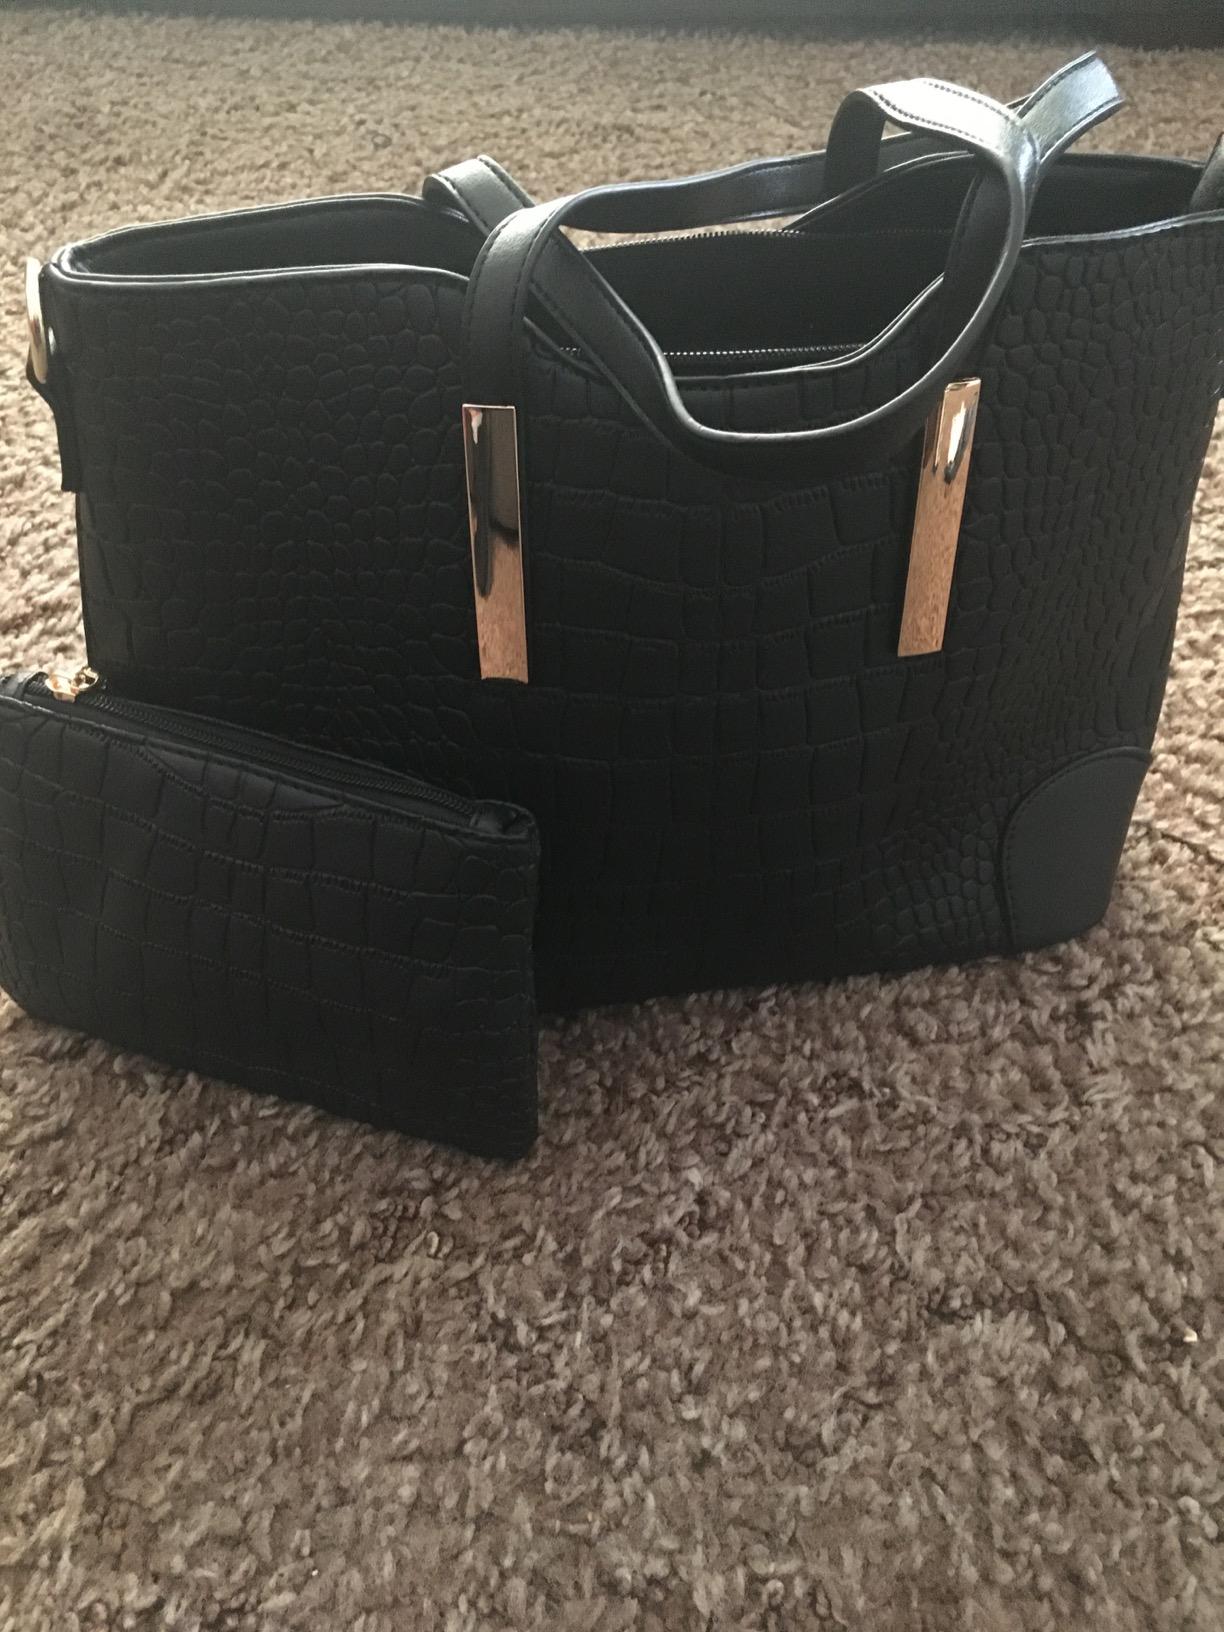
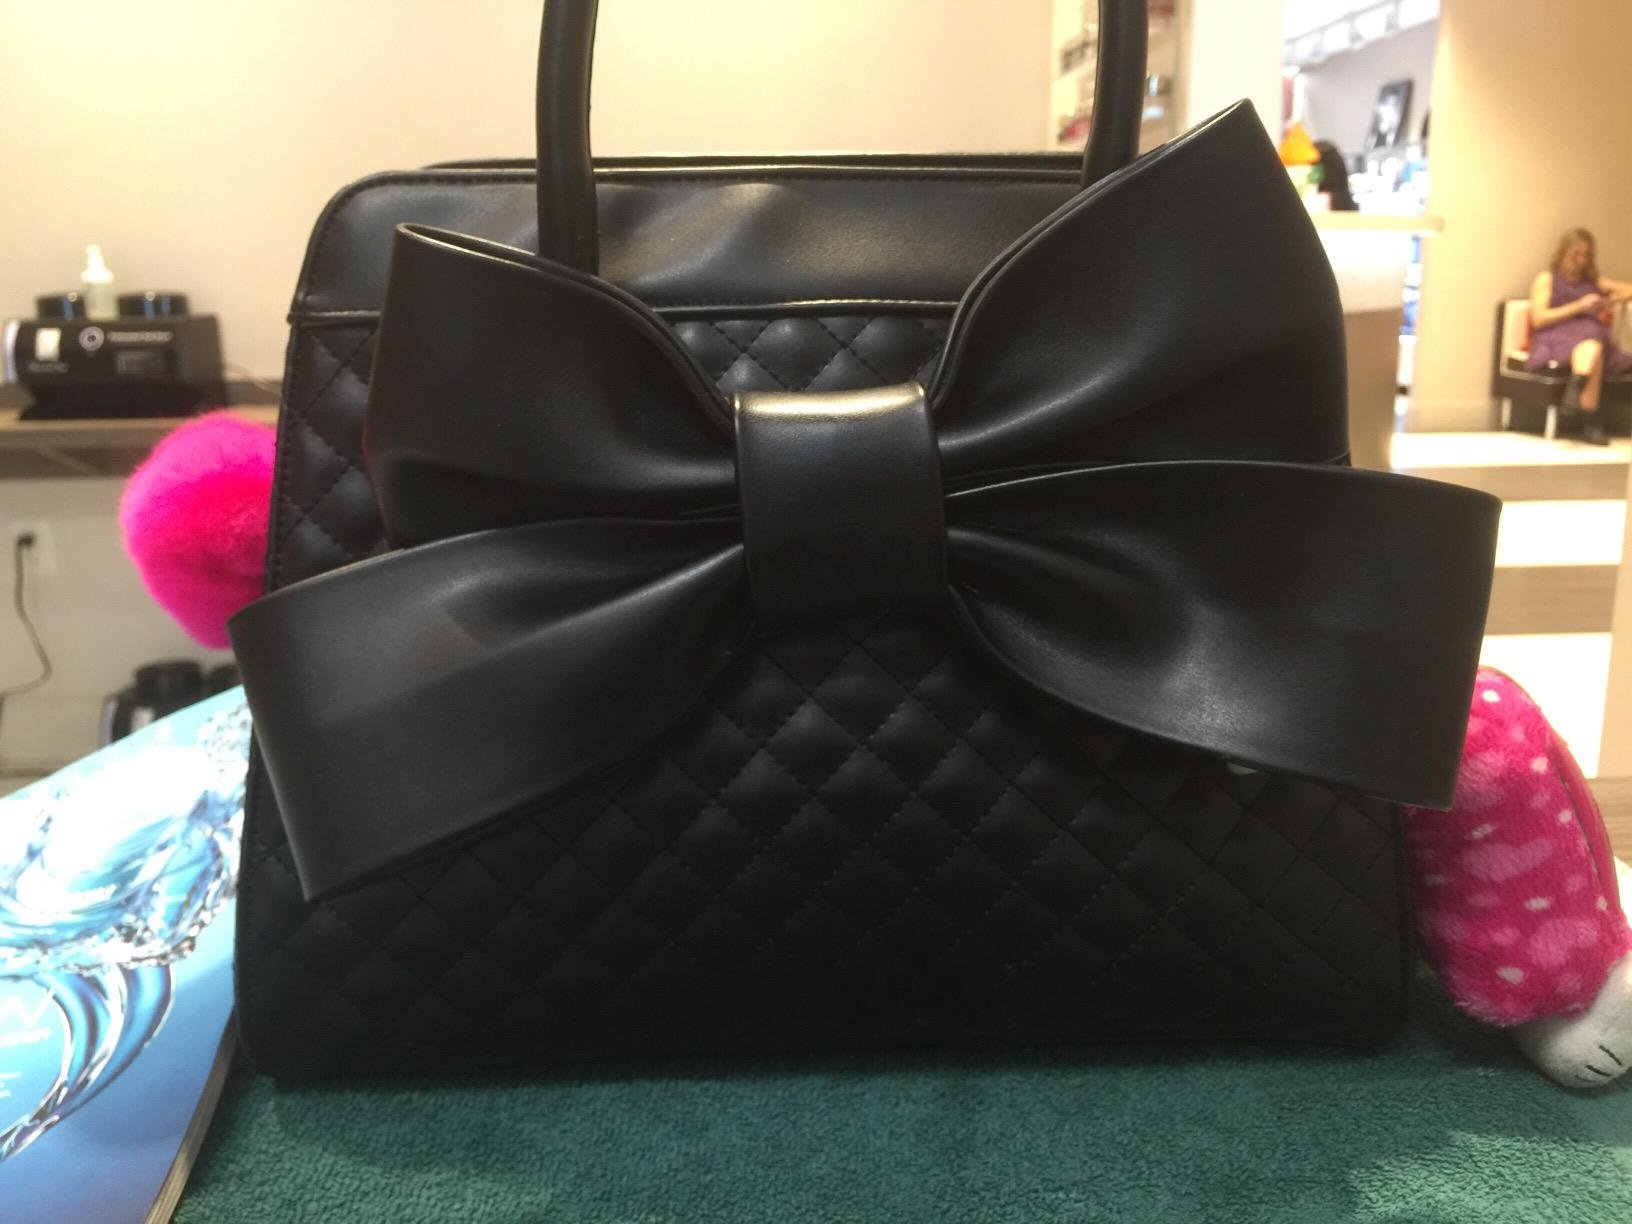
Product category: accessories_handbag
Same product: no